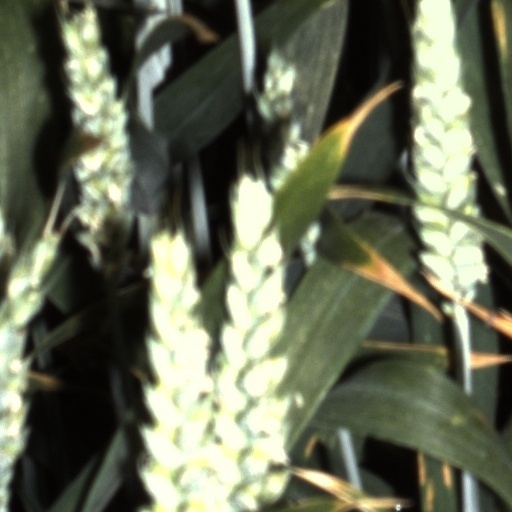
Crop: wheat